Sierra de Hoyo de Manzanares

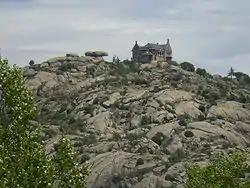
The Palace of Canto del Pico next to the vertex from which it receives its name, one of the most important granite formations in the surroundings of the Sierra de Hoyo. It is located at 1005,887 m of altitude.

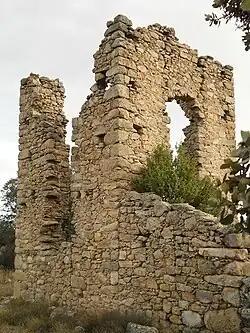

During the Andalusian period, the Sierra de Hoyo was part of the defensive system organized by the Muslim population to stop the advance of the Christian kingdoms. Two watchtowers are still standing, built between the 9th and 11th centuries, which performed a surveillance function. La Torrecilla, in a ruinous state, is located on the maneuvering field of the Academy of the Corps of Engineers in Hoyo de Manzanares. It gives its name to the Collado de la Torrecilla, 1185 m above sea level. Better preserved is the Torrelodones watchtower, in the municipality of the same name, although it has undergone transformations.